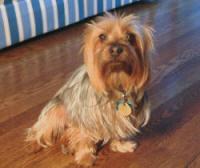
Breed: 202-n000020-Australian_terrier